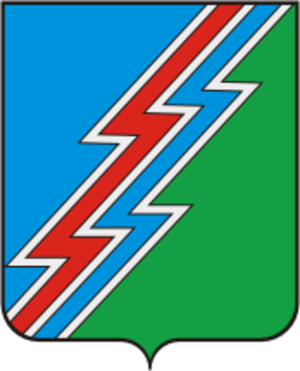
Ust-Ilimsk
Ust-Ilimsk er en by i Irkutsk oblast, Sibiriske føderale distrikt i Den Russiske Føderation omkring 900 kilometer nord for oblastens administrative center, Irkutsk. Byen har 81.976 indbyggere og blev grundlagt i 1966.